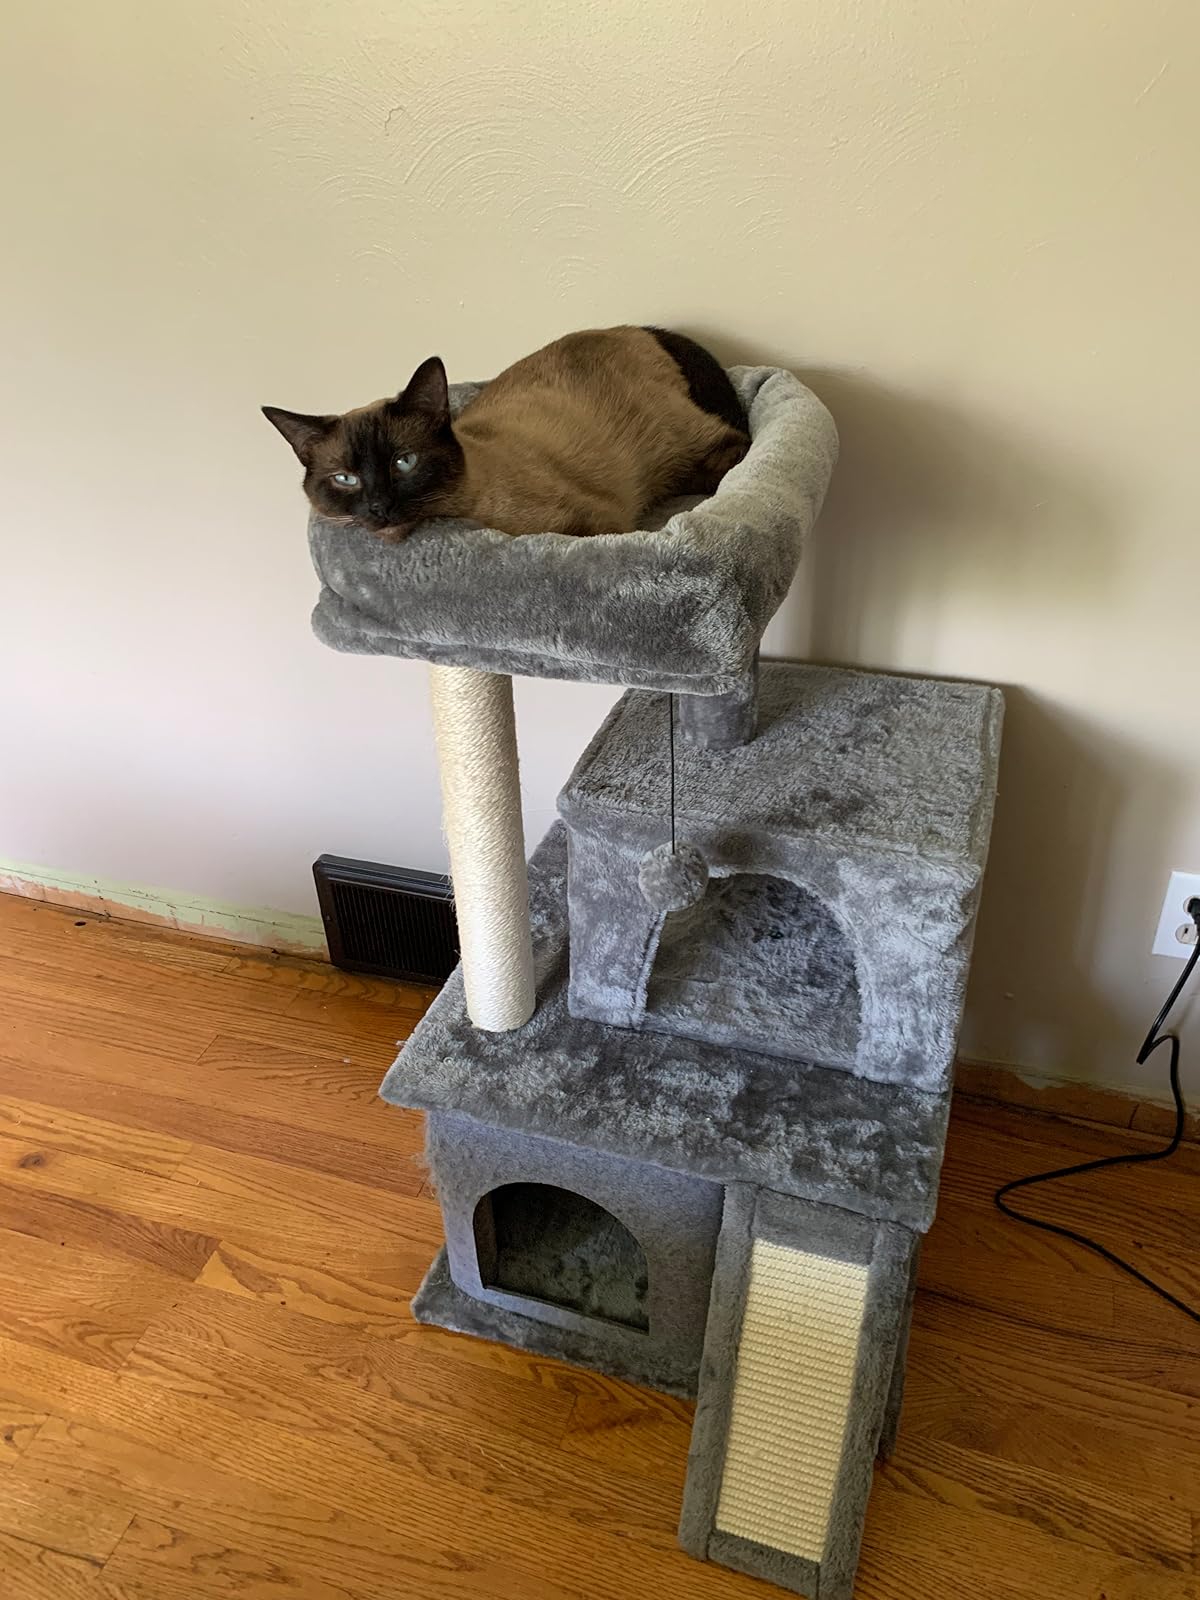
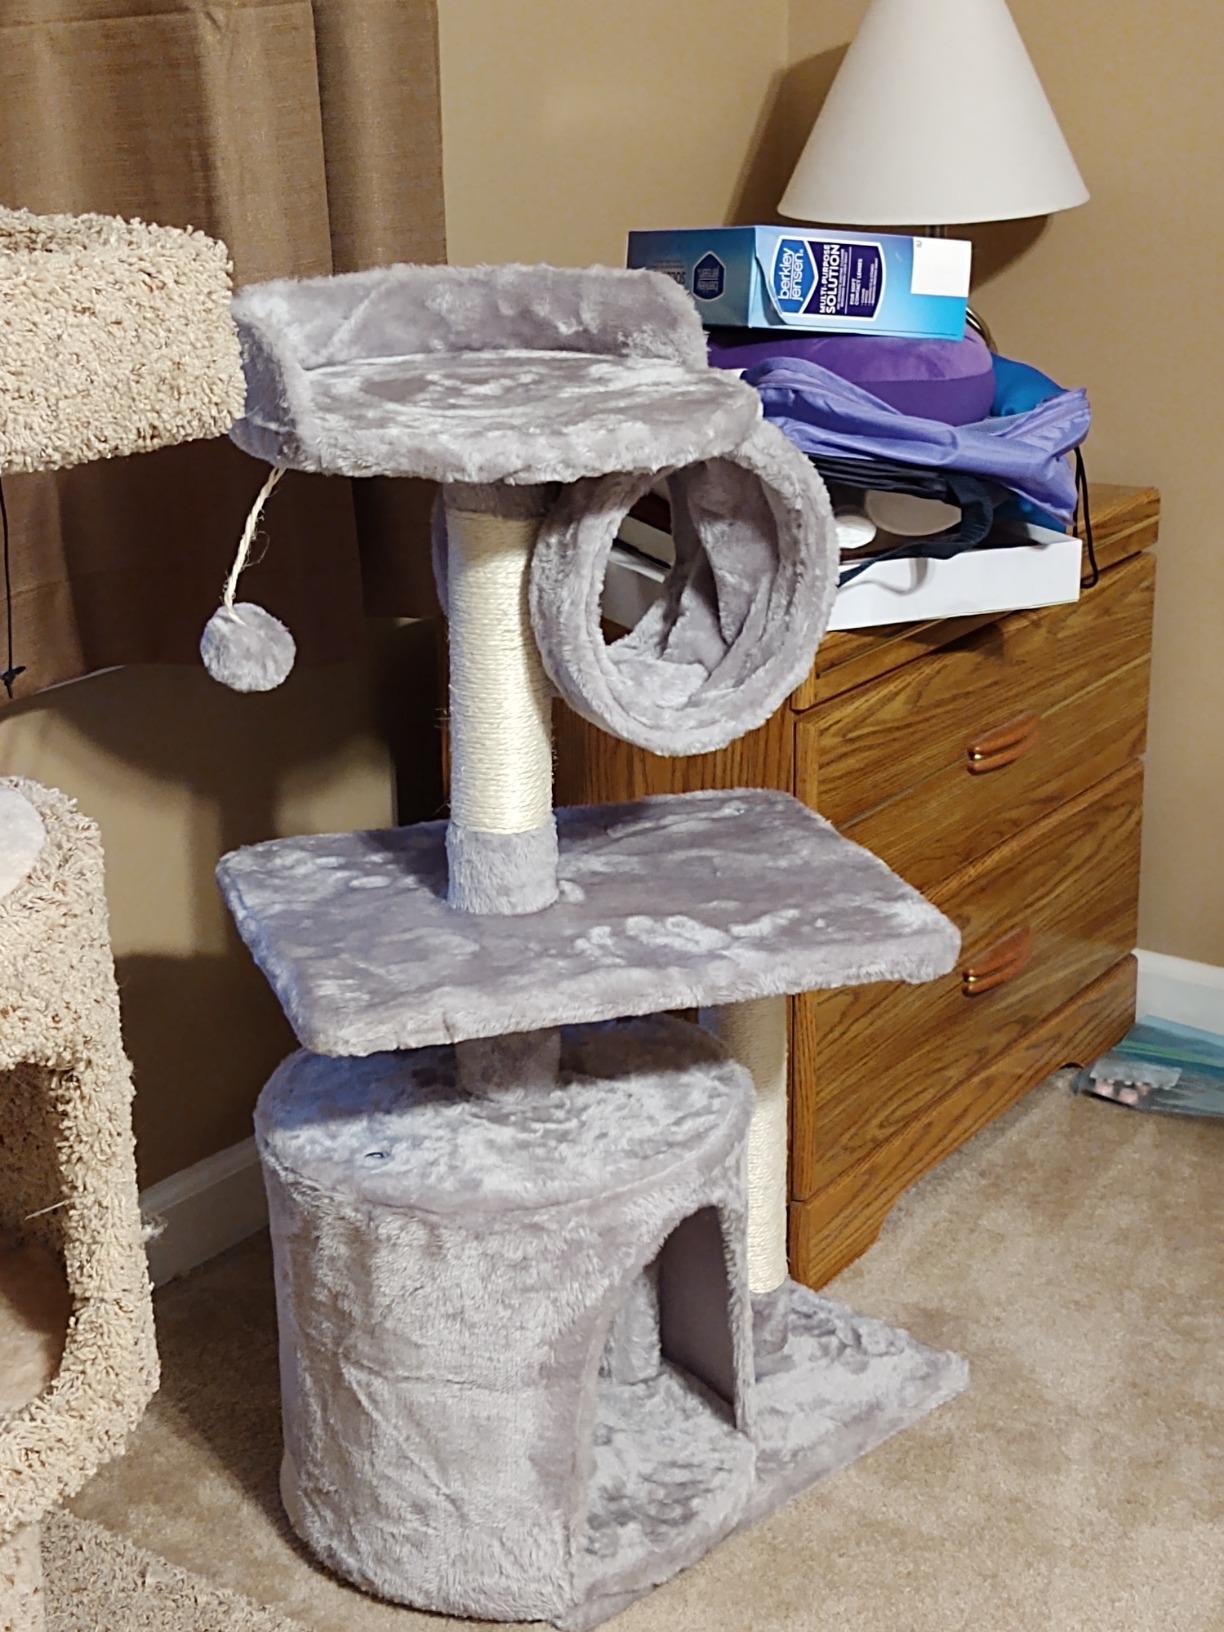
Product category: items_cat tree
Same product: no